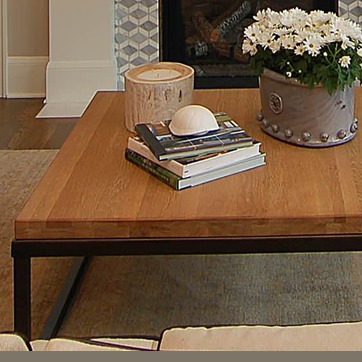
Material: paper